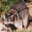
Label: raccoon